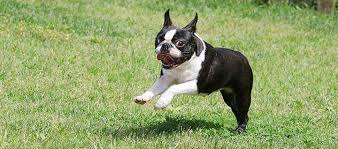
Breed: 230-n000084-Boston_bull